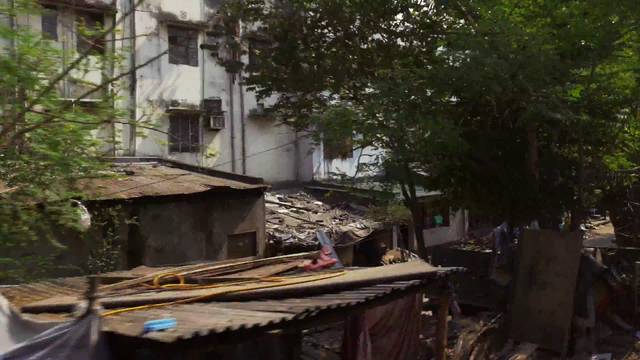
Region: Bangladesh
Coordinates: 23.815, 90.409